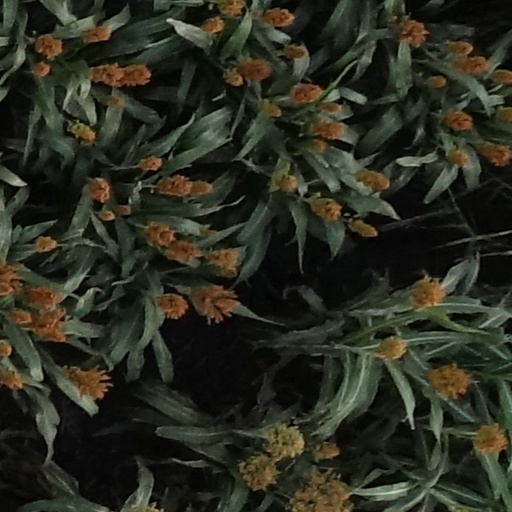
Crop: sorghum